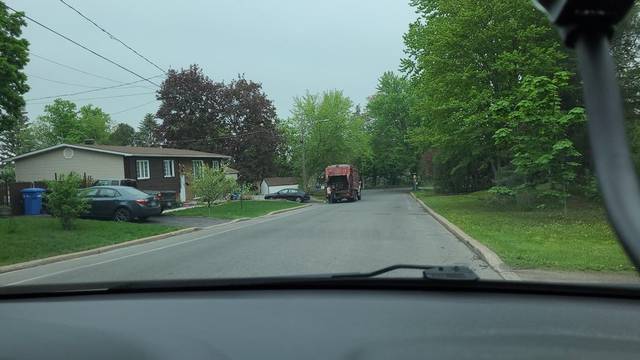
Region: Canada
Coordinates: 45.392, -73.94